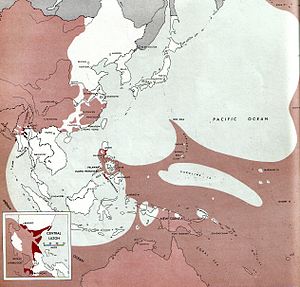
Atlas of the World Battle Fronts / 1945 / Marts 1945 / 15.
Stillehavskrigen
Public domainet Atlas of the World Battle Fronts in Semimonthly Phases to August 15 1945 var et dokument produceret for Chief of Staff der hørte under United States Army i 1945.